Caroline Ingalls

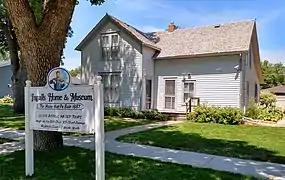
Final home of Caroline Ingalls, built by Charles in 1887, and located in De Smet, South Dakota

After arriving in De Smet, Caroline and the Ingalls family lived in the home of the local surveyor as well as a store in the downtown area, before homesteading just outside town on a farm by Silver Lake. When the Ingalls family sold the farm due to a persistent pattern of dry years, Charles built a home for them on Third Street in De Smet, known later as "The House That Pa Built". Following her husband's death from heart disease in 1902 at age 66, Ingalls and her oldest daughter, Mary, rented one of the rooms for extra income. Following a long illness, Caroline Ingalls died on April 20, 1924, at the age of 84.